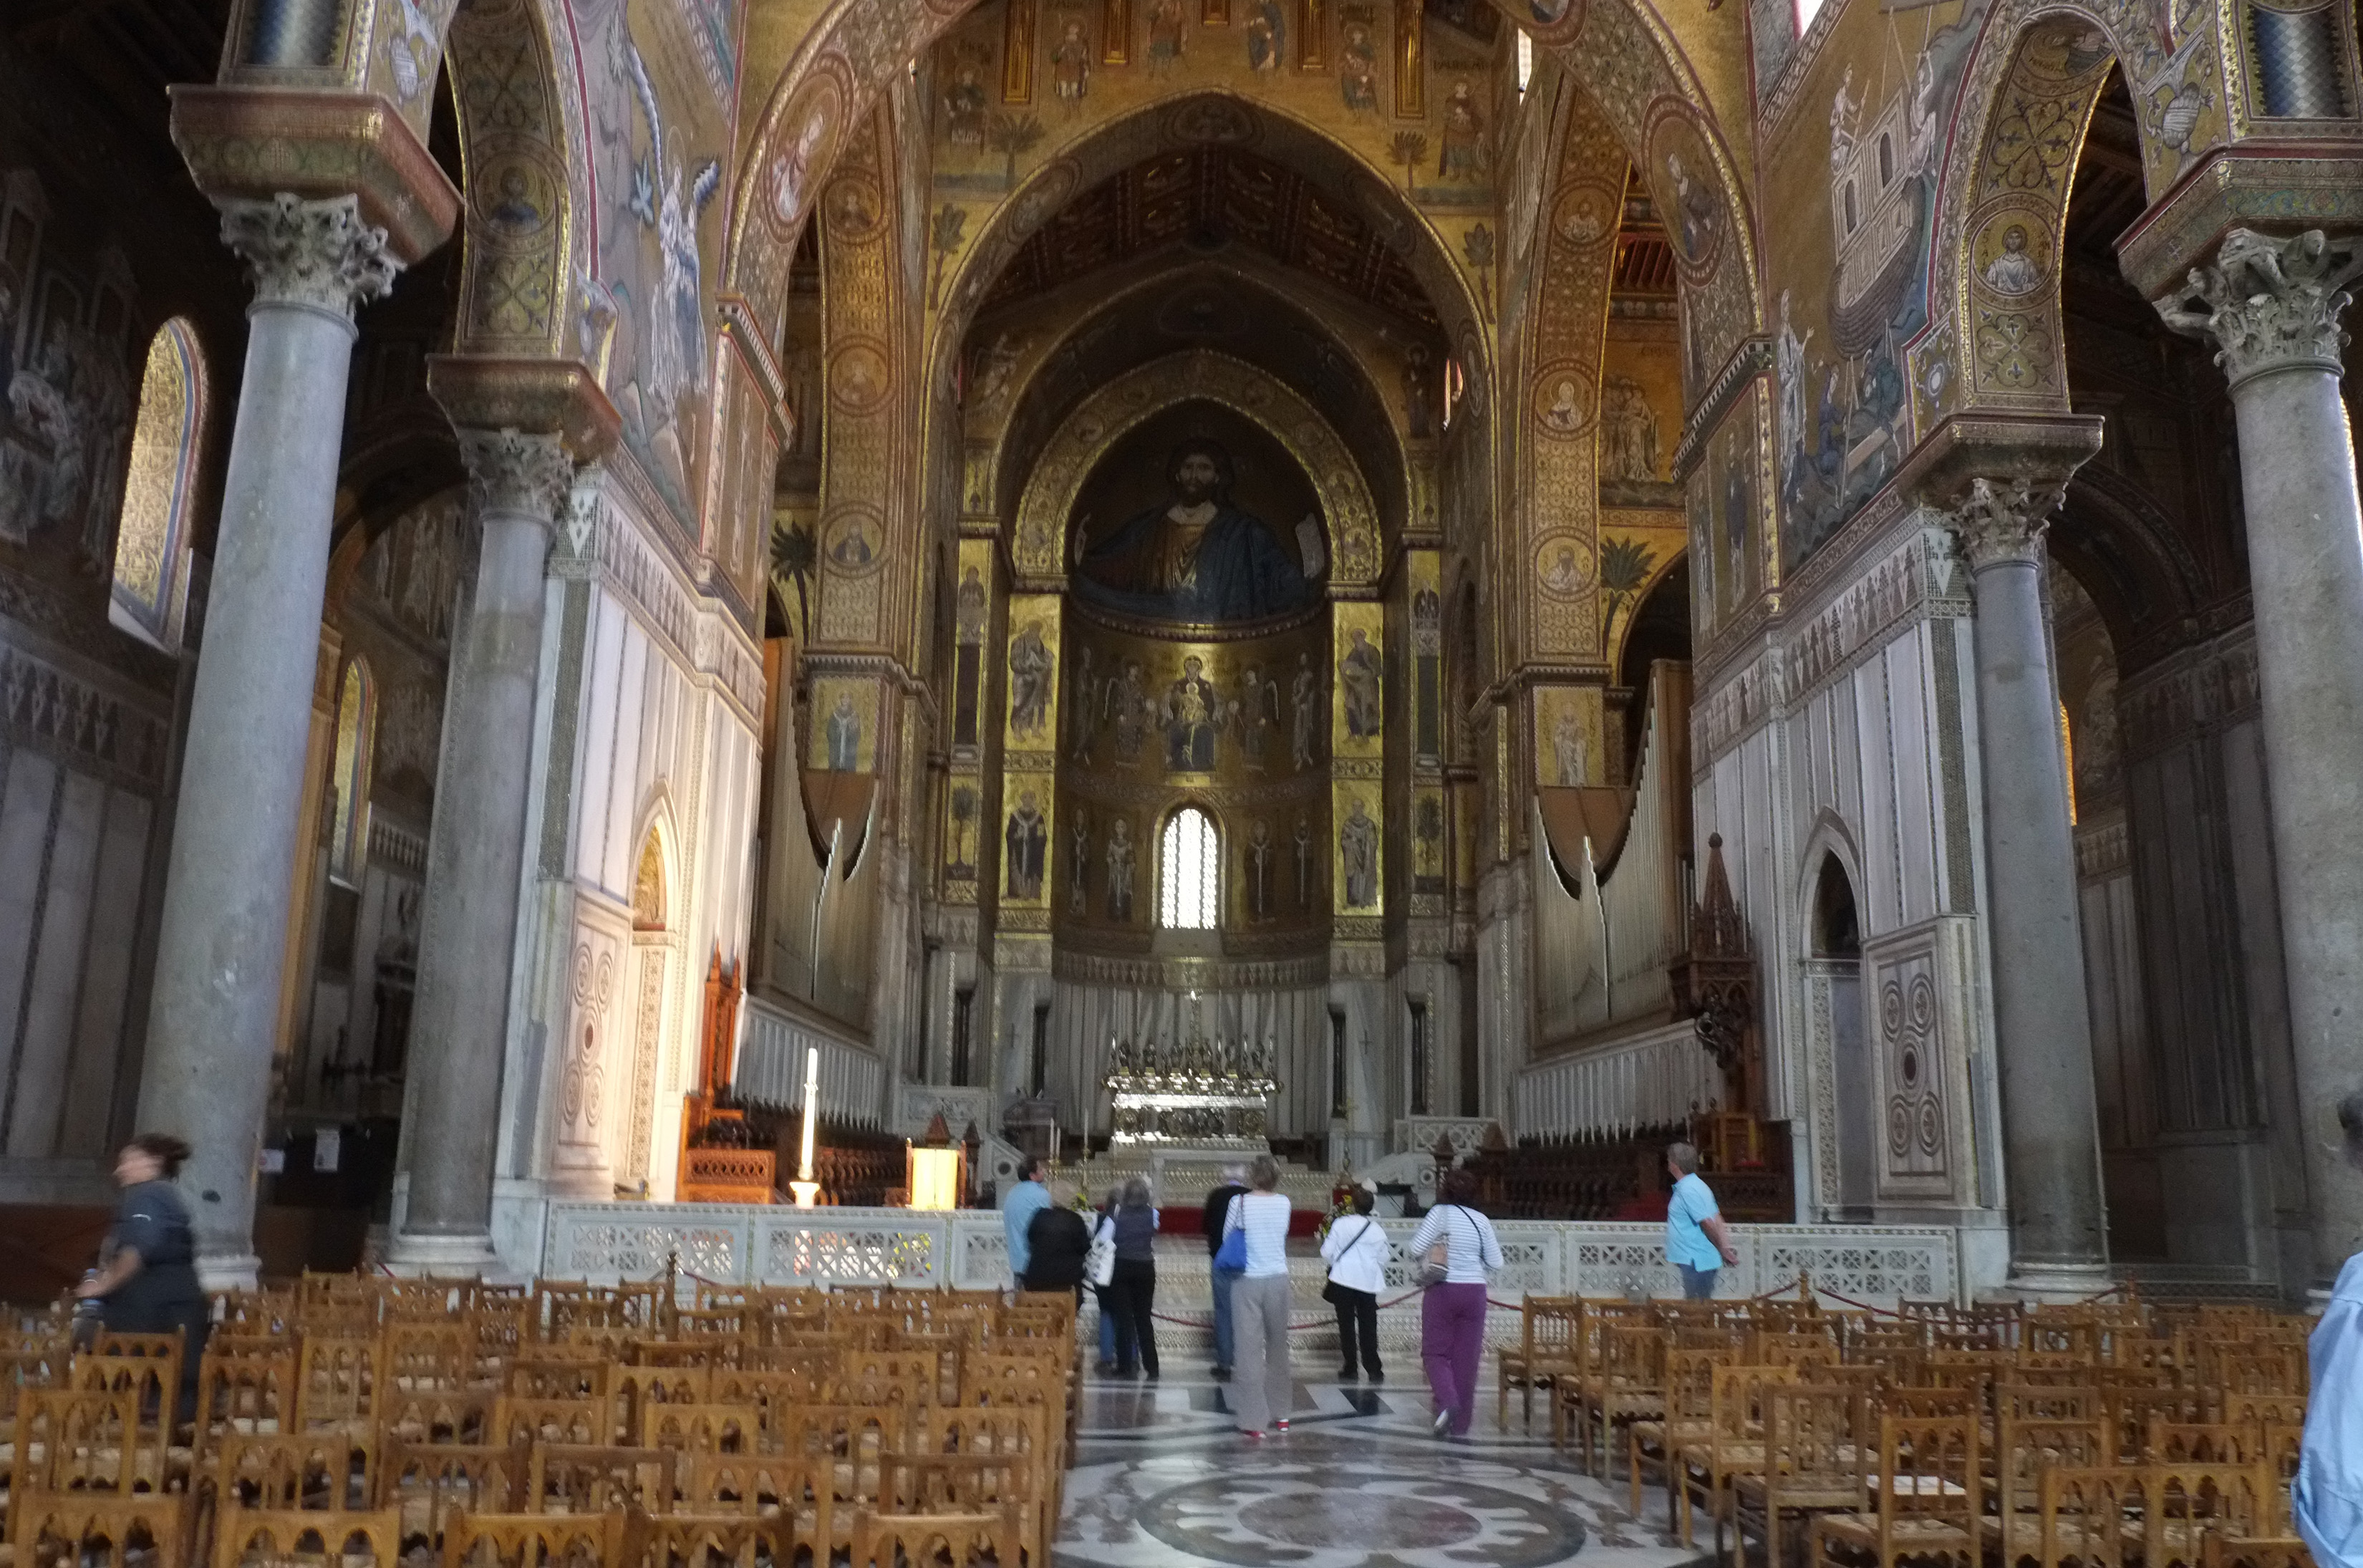
building, italy, church, cathedral, place of worship, monastery, basilica, fuji, sicily, palermo, monreale, fujix, fujixe1, e1, historic site, ancient history, byzantine architecture